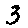
Label: 3